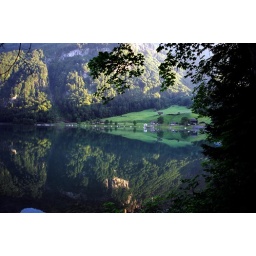
mirror like reflections in valley lake